Mr. ZIP

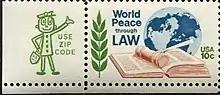
Mr. ZIP attached to a 1975 stamp.

Mr. ZIP was featured prominently alongside the band the Swingin' Six in a televised Post Office-sponsored variety show. The songs included lyrics such as, "Meet the fellow called Mr. ZIP. What he can do for you will make you really flip. So if you have any further postal demands, we're gonna leave you in his hands."